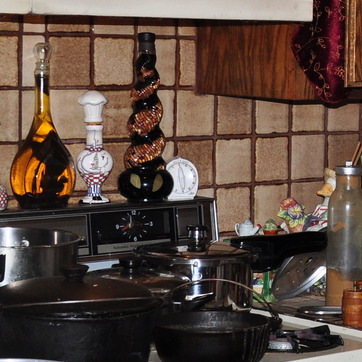
Material: plastic